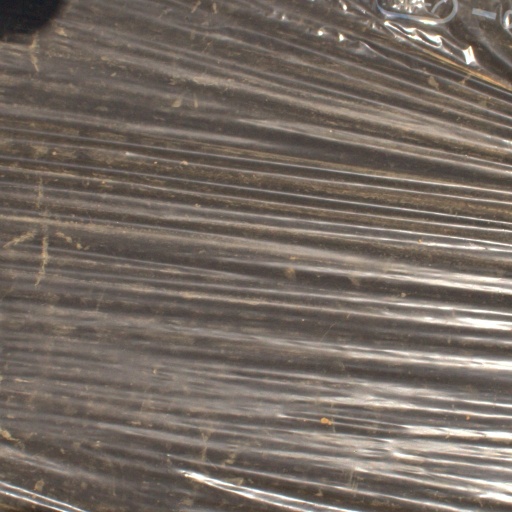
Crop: Jerusalem artichoke